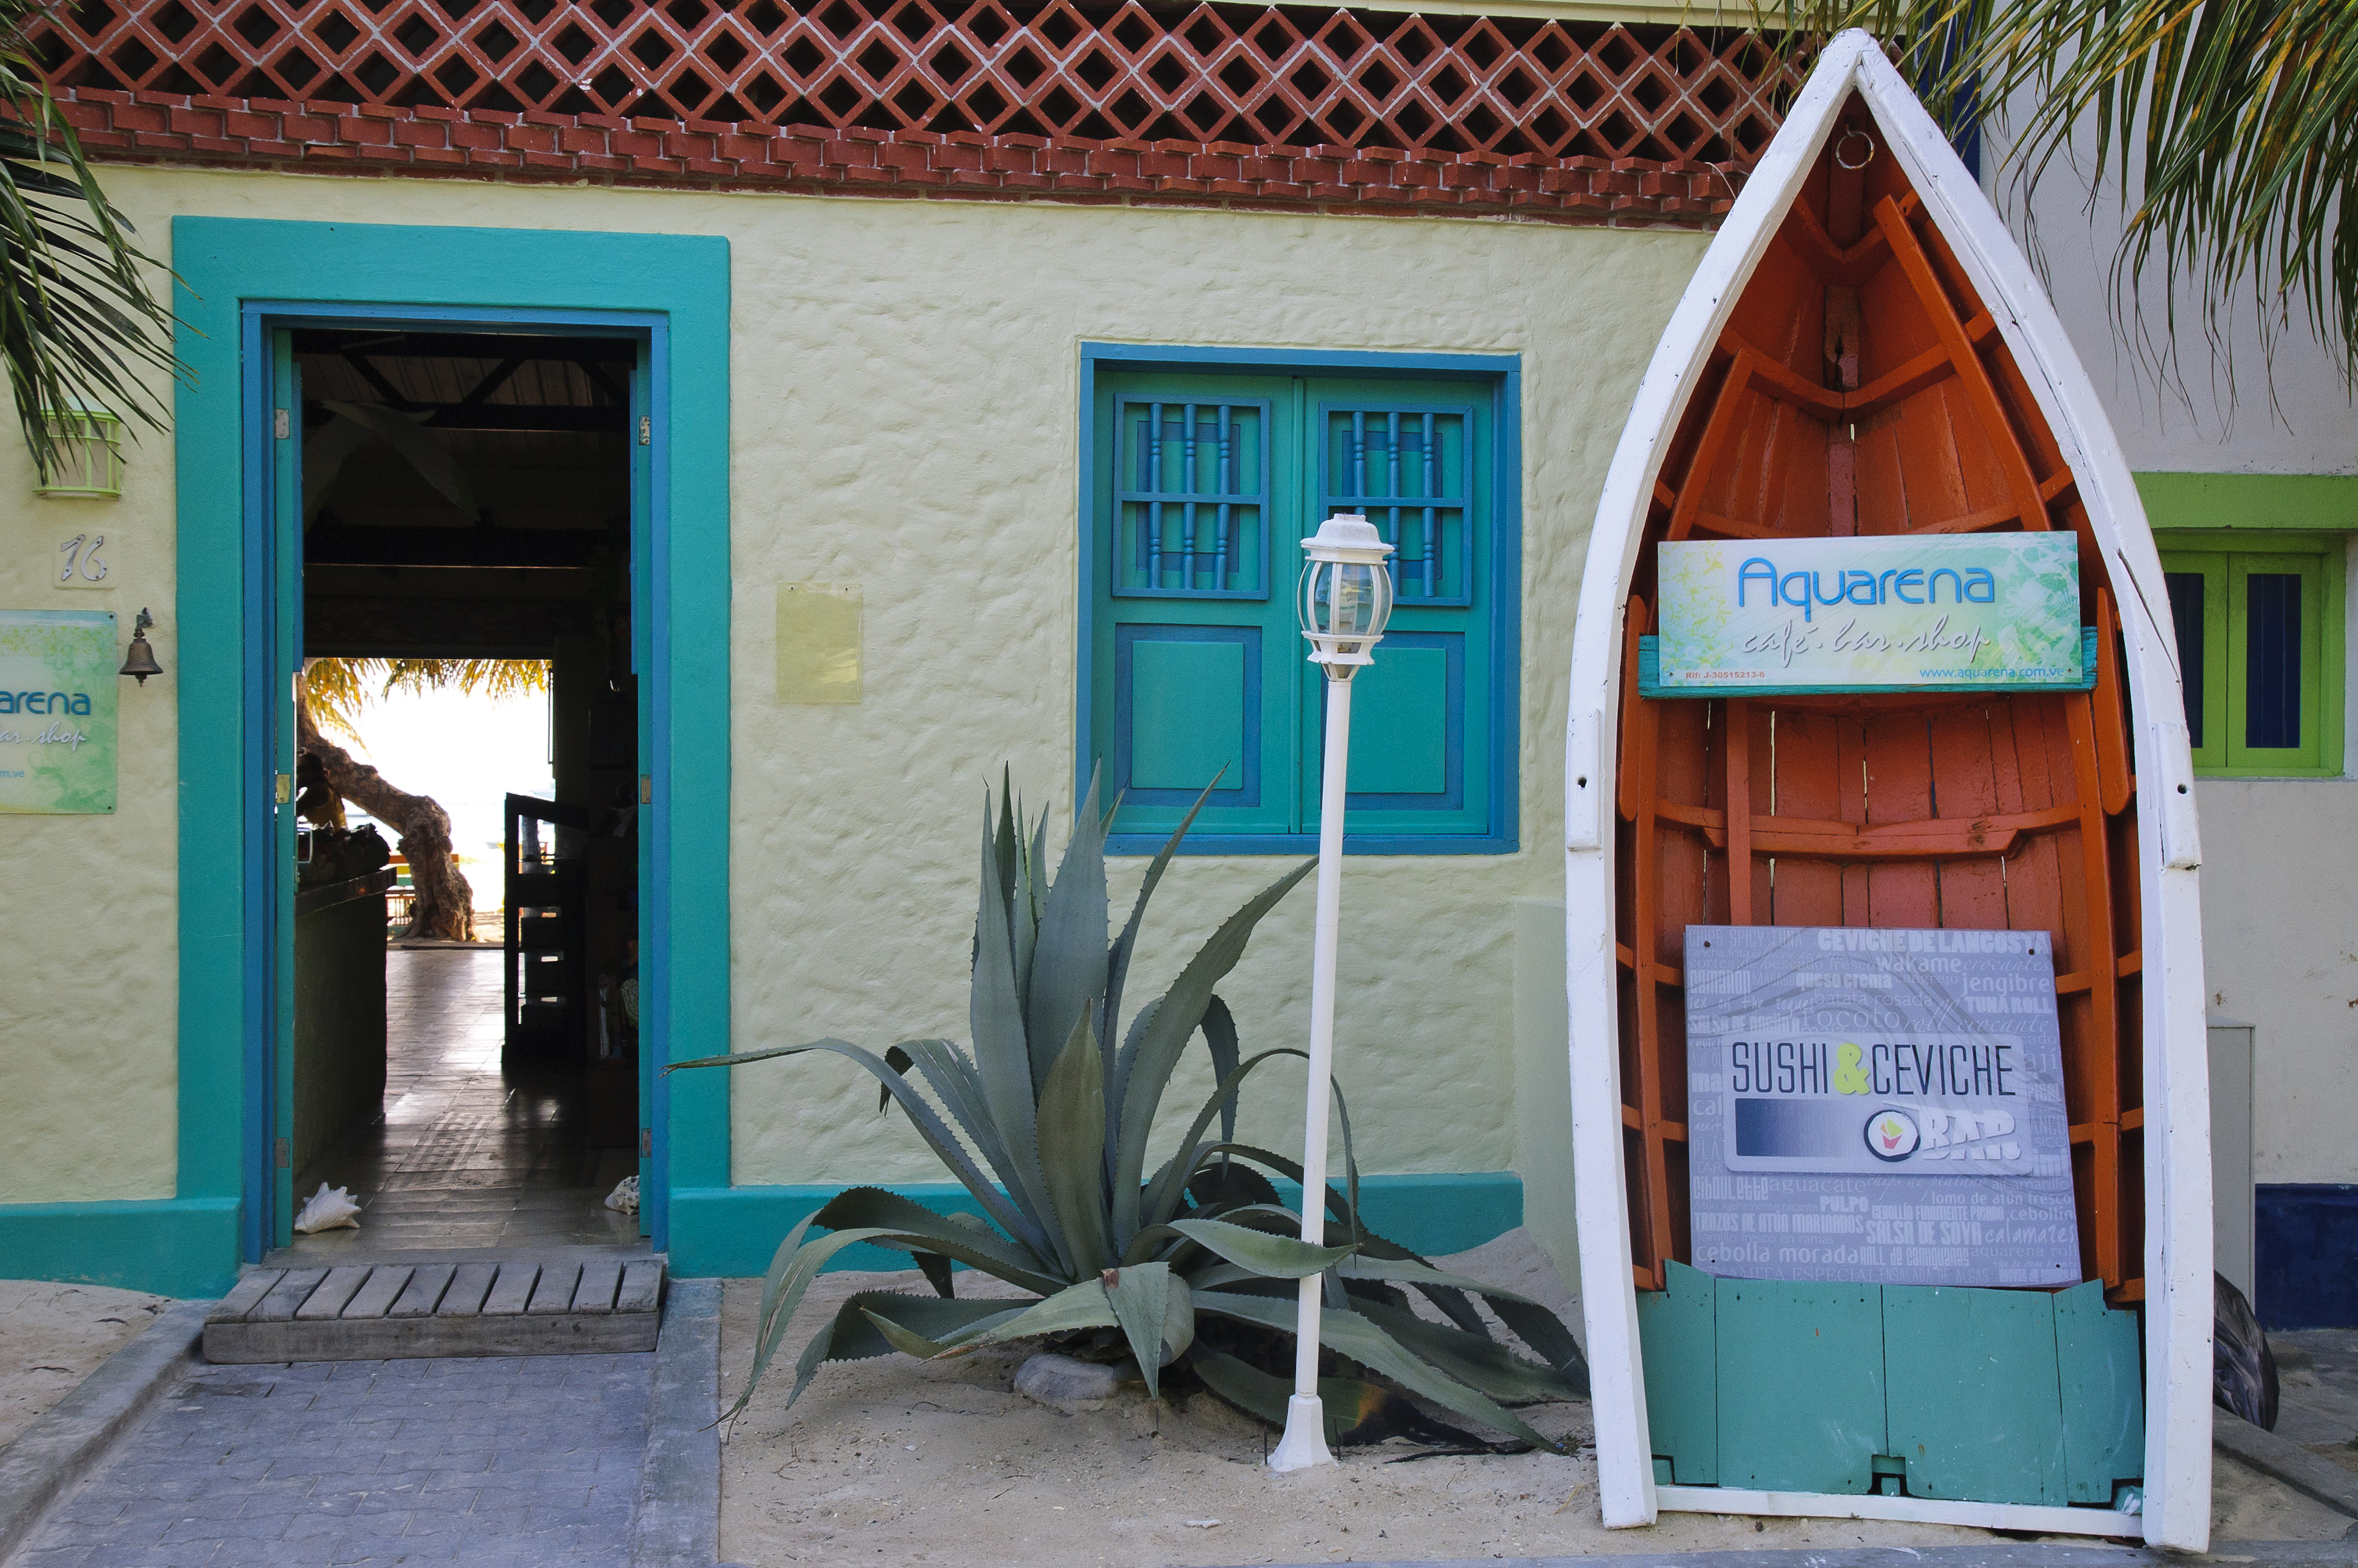
house, home, shed, color, blue, nikon, venezuela, d300, losroques